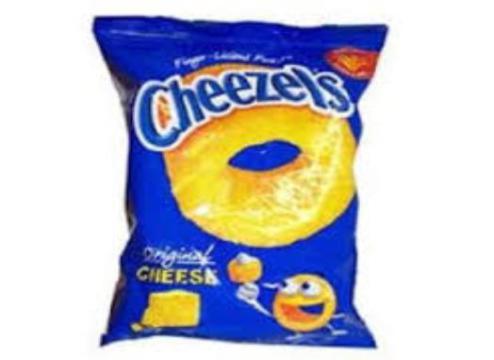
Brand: cheezels
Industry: Food